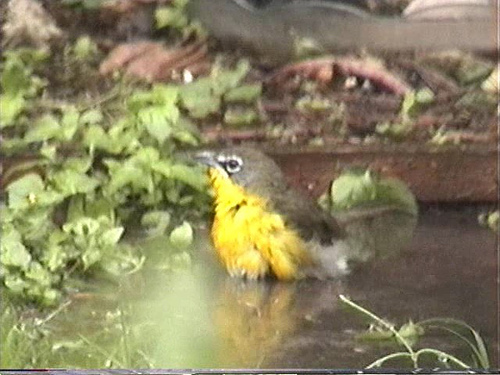
the eyering of the small bird is white, with a small patch of black under the black eye, the crown and nape are brown and the throat and belly are yellow.
this bird has a tan head and back with a yellow throat and breast, a touch of white and a white ring around his eyes.
this bird has a yellow belly with a grey head and back.
this bird has a yellow breast and throat with a grey back and head.
this small bird has a yellow belly, a brown crown, back and wings, and a white ring around the eye.
a small bird with a small bill, and a white eye ringthe bright yellow breast and belly contrast with the bird's muted gray crown and back.
the bird is small with a pointed bill, has a bill that is short and the breast is yellow.
this yellow and gray bird has a white eyering, as well as a smaller pointed bill.
this gray bird has a bright yellow underbelly and a white eyering.
Species: Yellow Breasted Chat